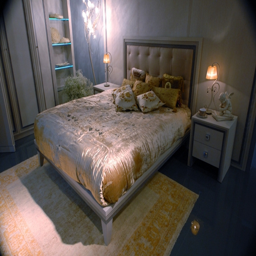
A dimly lit bedroom with gold comforters and pillows
A beautiful well lit bedroom with a bed in the middle.
Large bed with gold colored comforter and large pile of throw pillows.
A bed in a dimly lit cream colored bedroom.
A bed with a gold comforter sits between two nightstands.